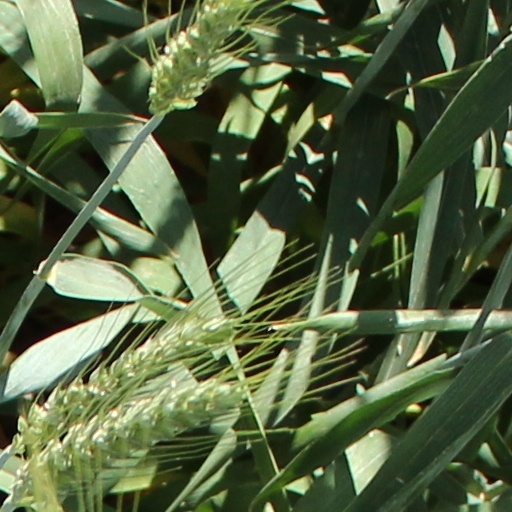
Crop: wheat